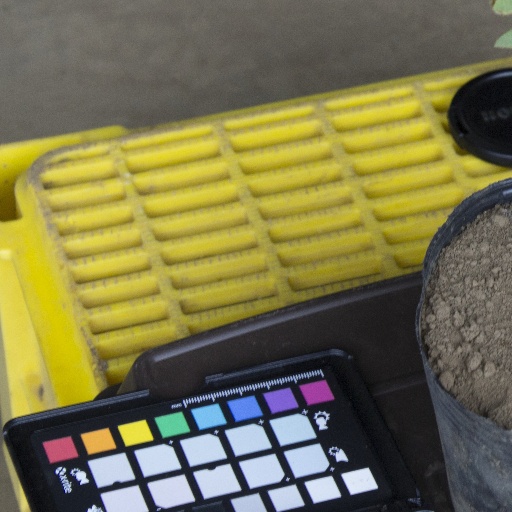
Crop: soybean